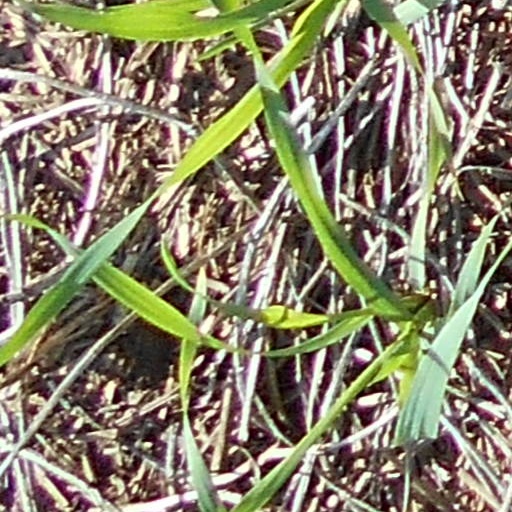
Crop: wheat